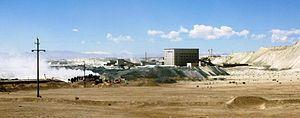
Le Qinghai est une province du nord-ouest de la République populaire de Chine. Il tire son nom du lac Qinghai, le plus grand lac salé du pays.